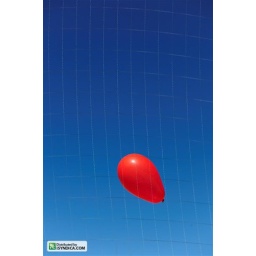
Red balloon flying against blue sky